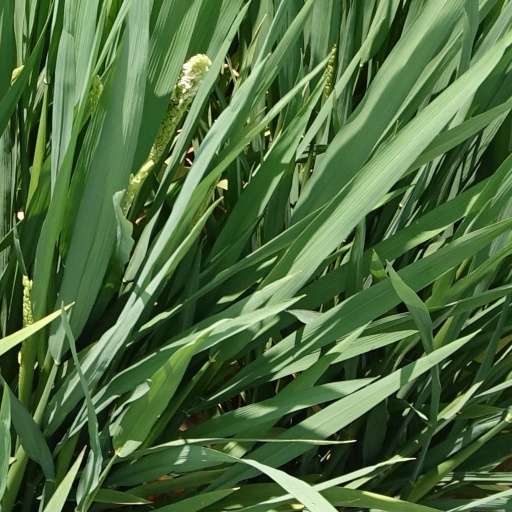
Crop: rice